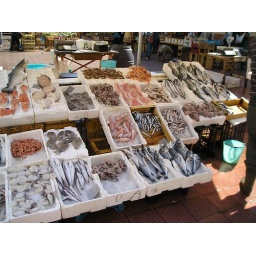
Fresh fish in the market Monopoli 14th sept 2005